Gerry Pollet

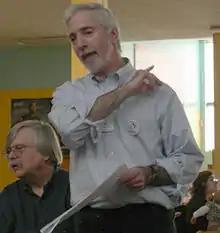

Gerald Martin Pollet (born 1958) is a lawyer and a Democratic member of the Washington House of Representatives, representing the 46th District. He lost the race for that seat in 2008 to Scott White, but was appointed to fill the seat December 5, 2011 after Rep. David Frockt, who was elected in 2010, moved over to the Washington State Senate to replace White, who had shifted to the senate in the 2010 election, then died in office.